Zoe Kazan

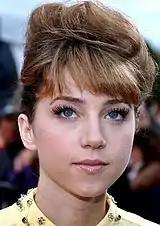
Kazan in 2012 at the Deauville American Film Festival

After her film debut in 2003 as Samantha in "Swordswallowers and Thin Men", Kazan had her first professional stage role in the 2006 off-Broadway revival of "The Prime of Miss Jean Brodie," starring Cynthia Nixon. In 2007, she had a small role in "The Savages", starring Laura Linney and Philip Seymour Hoffman, and guest-appeared in an episode of "Medium". She next appeared in the films "Fracture" and "In the Valley of Elah". That fall, she returned to the stage in a The New Group production of "100 Saints You Should Know" for which she received a Drama Desk Award for Outstanding Featured Actress in a Play nomination. That same year she acted in Jonathan Marc Sherman's "Things We Want" alongside Paul Dano and Peter Dinklage directed by Ethan Hawke.